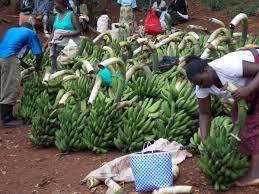
Watu kadhaa wanashughulika na migomba mingi ya ndizi ilio wekwa ardhini, ndizi hizo hazijaiva zina rangi ya kijani kibichi. Watu wanasimama na kuinama wakizishughulikia kuna kikapu kimoja cha samawati na cheupe na majani ya mgomba yamekaa kando.